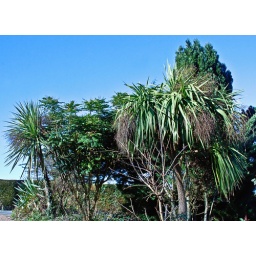
Tropical trees in front garden against a great blue sky